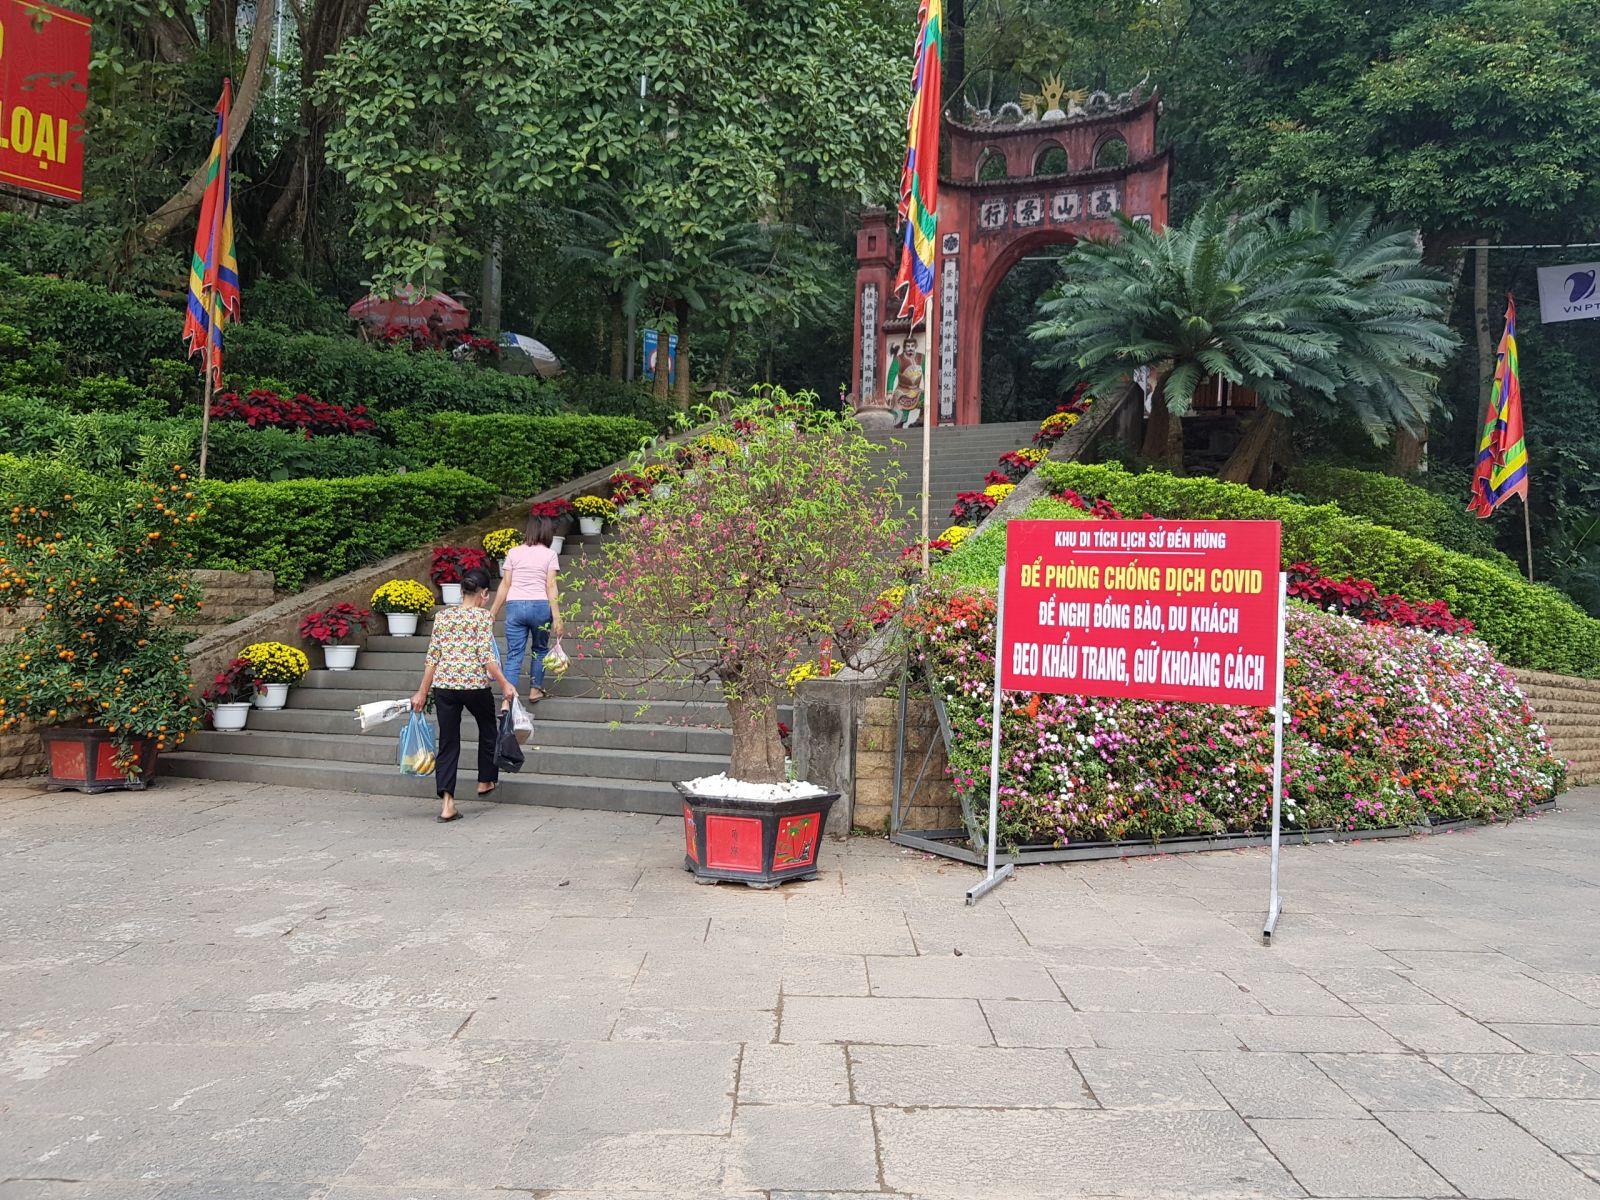
có tất cả hai người đang bước trên bậc thang